UofT Blue

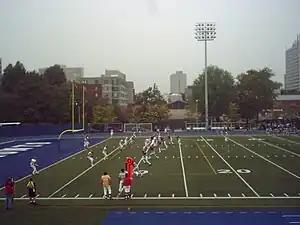
2008 view of Blues football players at Varsity Stadium, with UofT blue in use alongside the sports logo.

UofT Blue serves as the primary colour for the university's Varsity Blues sports teams, which shaped how the city of Toronto began branding itself using the colour blue. For example, most major sports teams representing Toronto adopt a similar shade of blue, including the Maple Leafs and Marlies (hockey), Blue Jays (baseball), and Argonauts (football), and the city of Toronto's logo, flag, and coat of arms do the same. Newspapers that are centred around the city, such as the "Toronto Star" and "NOW. Toronto" (updated website), adopt other variants of blue. While other teams and agencies adopt the colour red (e.g. the Raptors and Reds), the colour blue collects Toronto's identity as distinct from the usage of red throughout Canada as a national colour, adopted from the country's English roots, similar to how the university adopted its colour from Oxford.